Massacre (1934 film)

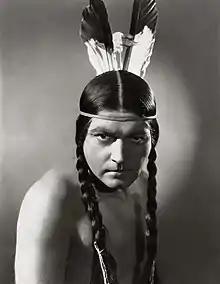
Richard Barthelmess in a publicity still for the film.

Chief Joe Thunderhorse (Barthelmess) is the star of a wild west show at the Century of Progress in Chicago. Though he is the son of a Native American chief, he has lived away from the reservation so long that he has lost all personal connection to his people. In his youth, he attended Haskell Institute and never went back. At the wild west show, Joe's Native identity and physical prowess are exploited by white showmen, and his rich white girlfriend (Dodd) flaunts him in front of her curious friends.